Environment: real
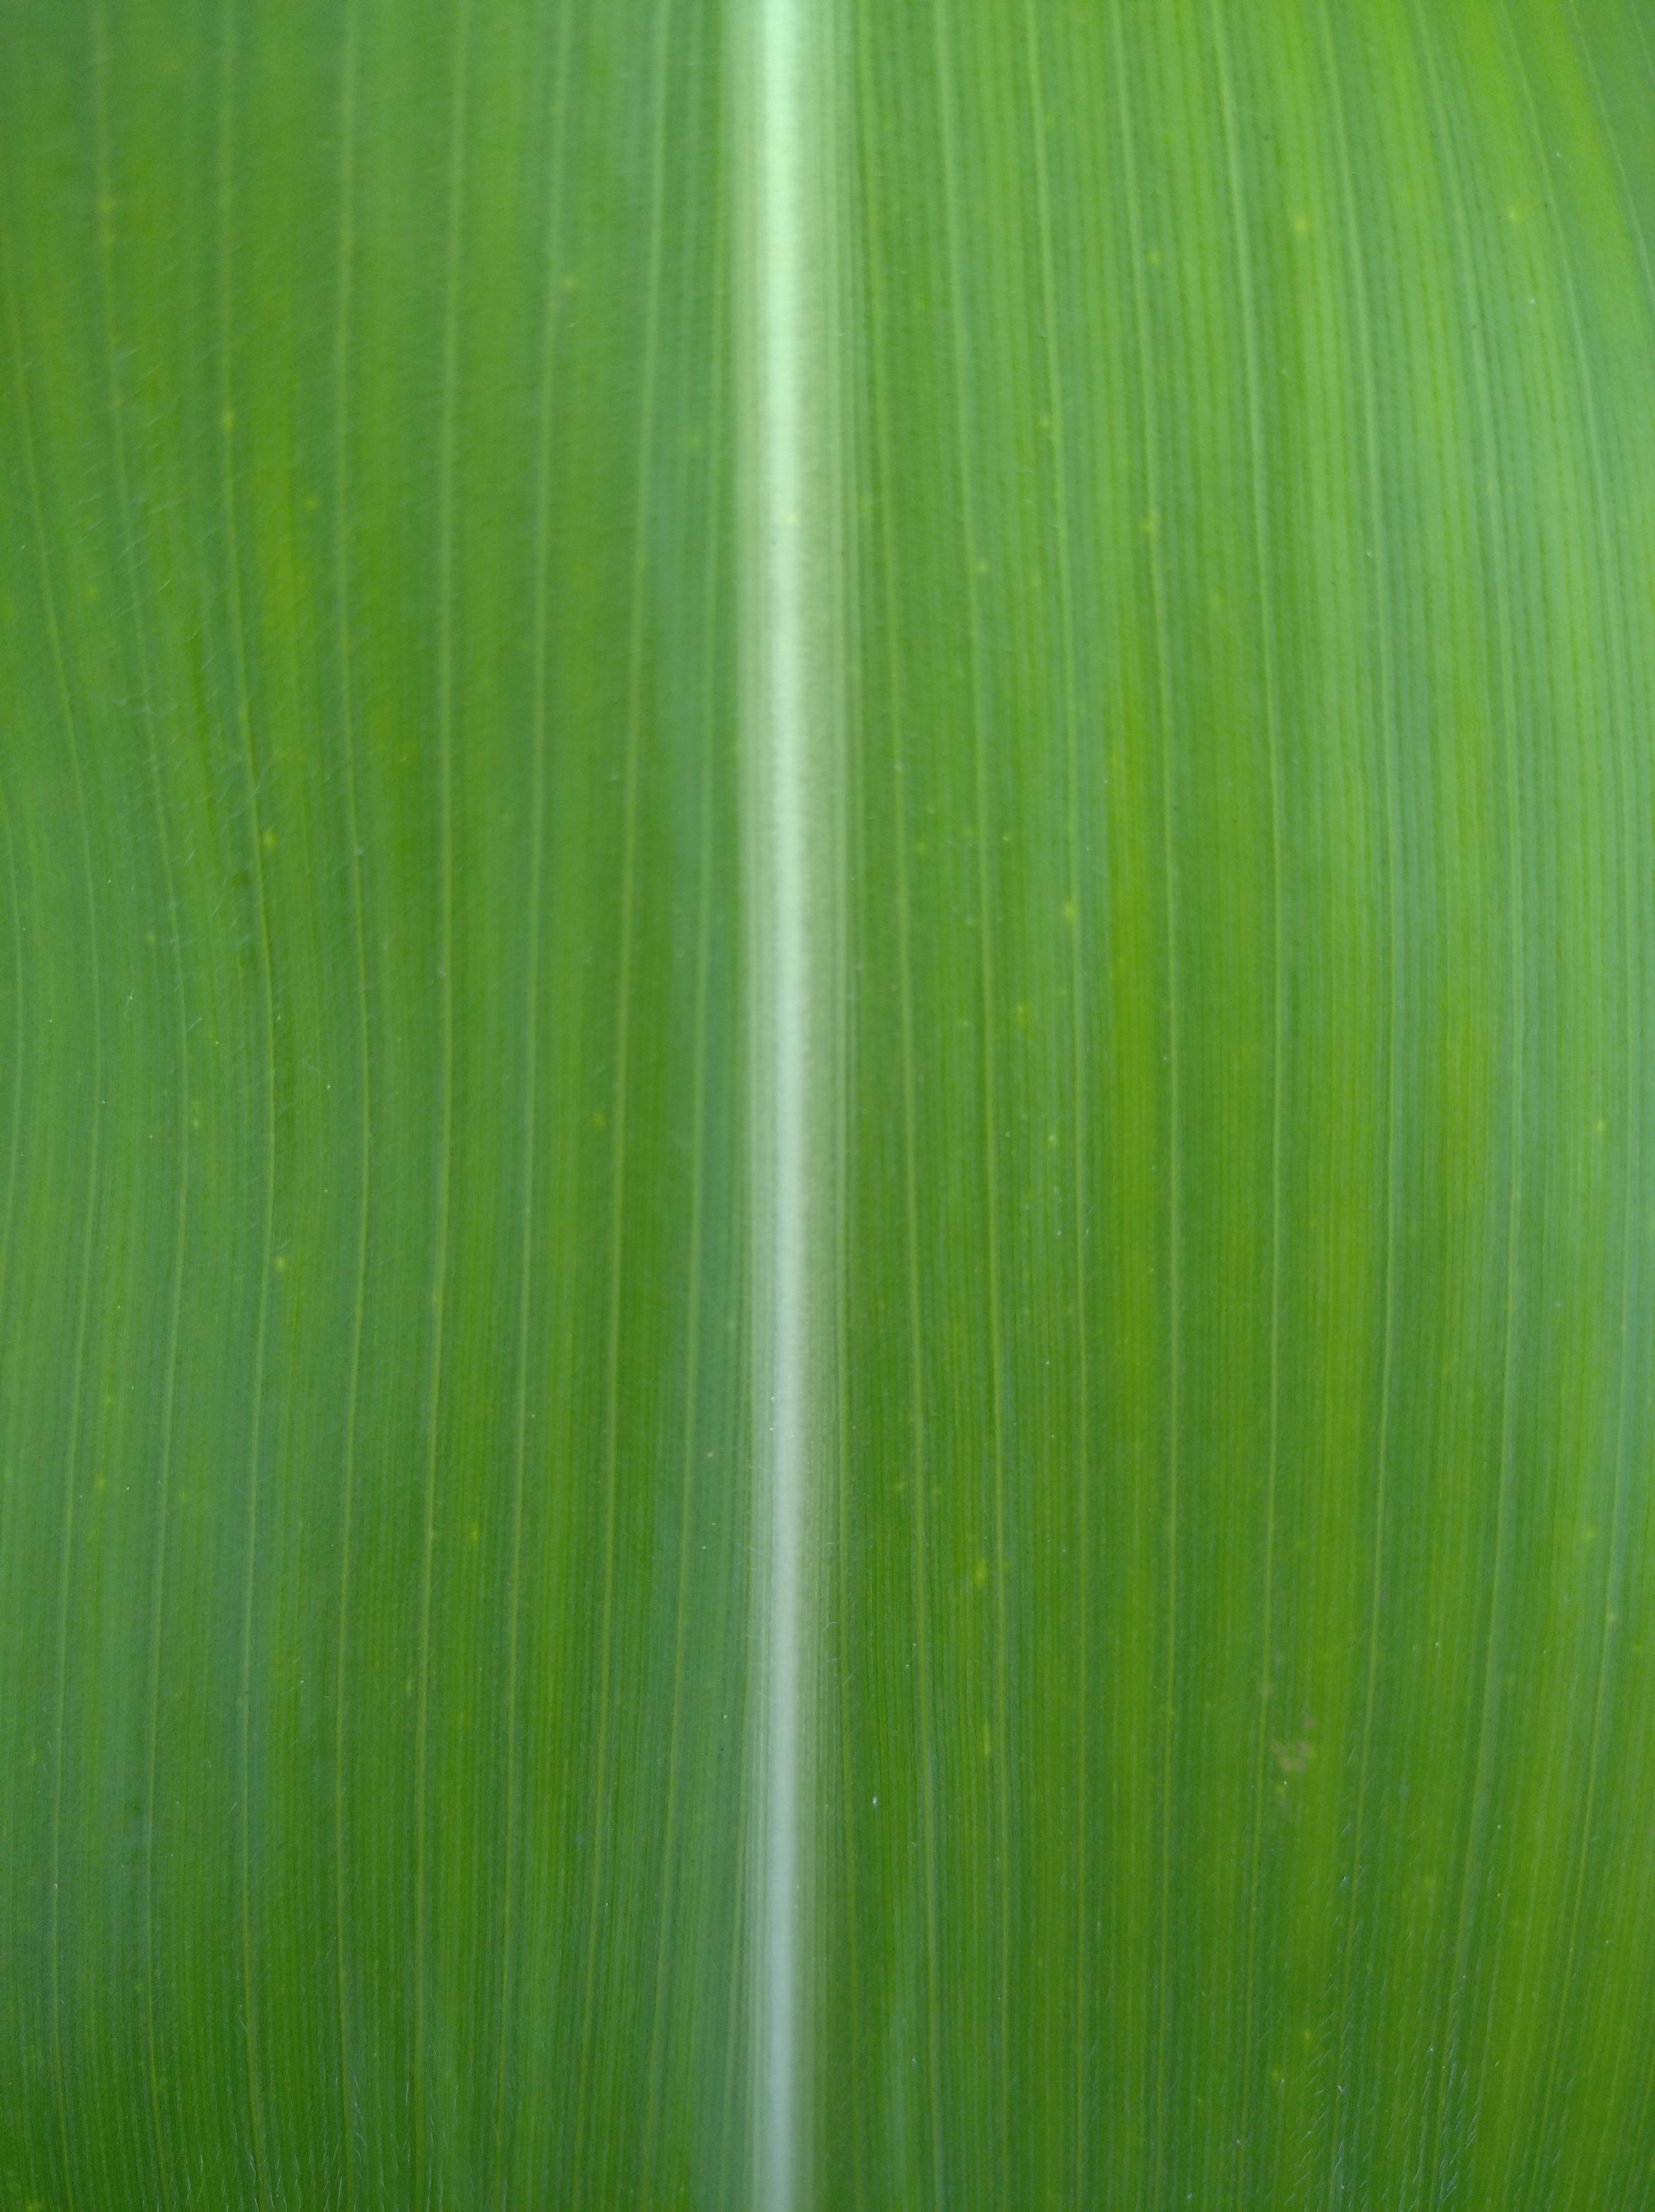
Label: healthy